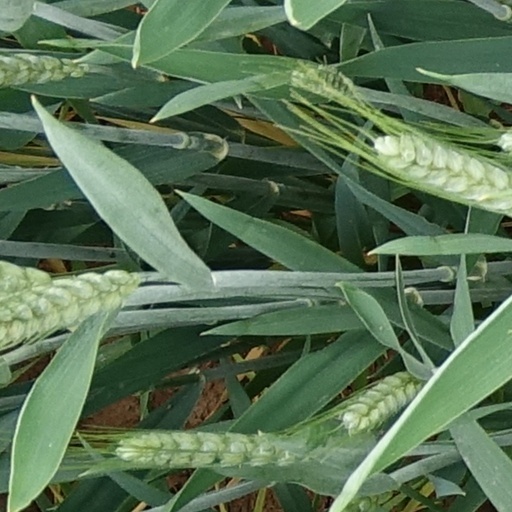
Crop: wheat